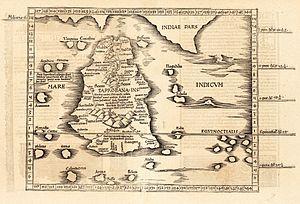
Michel Servet, né vers 1511 à Villanueva de Sigena dans le Royaume d'Aragon et mort le 27 octobre 1553 à Genève, est un médecin et un théologien espagnol, naturalisé français en 1548.